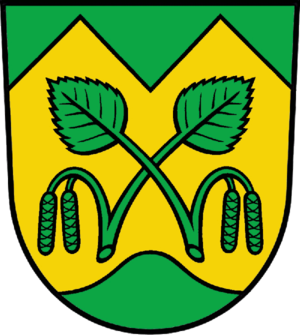
Berkholz-Meyenburg
Coat of arms of Berkholz-Meyenburg
Berkholz-Meyenburg er en lille kommune i den sydvestlige del af landkreis Uckermark i den tyske delstat Brandenburg. Den er en del af Amt Oder-Welse og har administration i Pinnow.